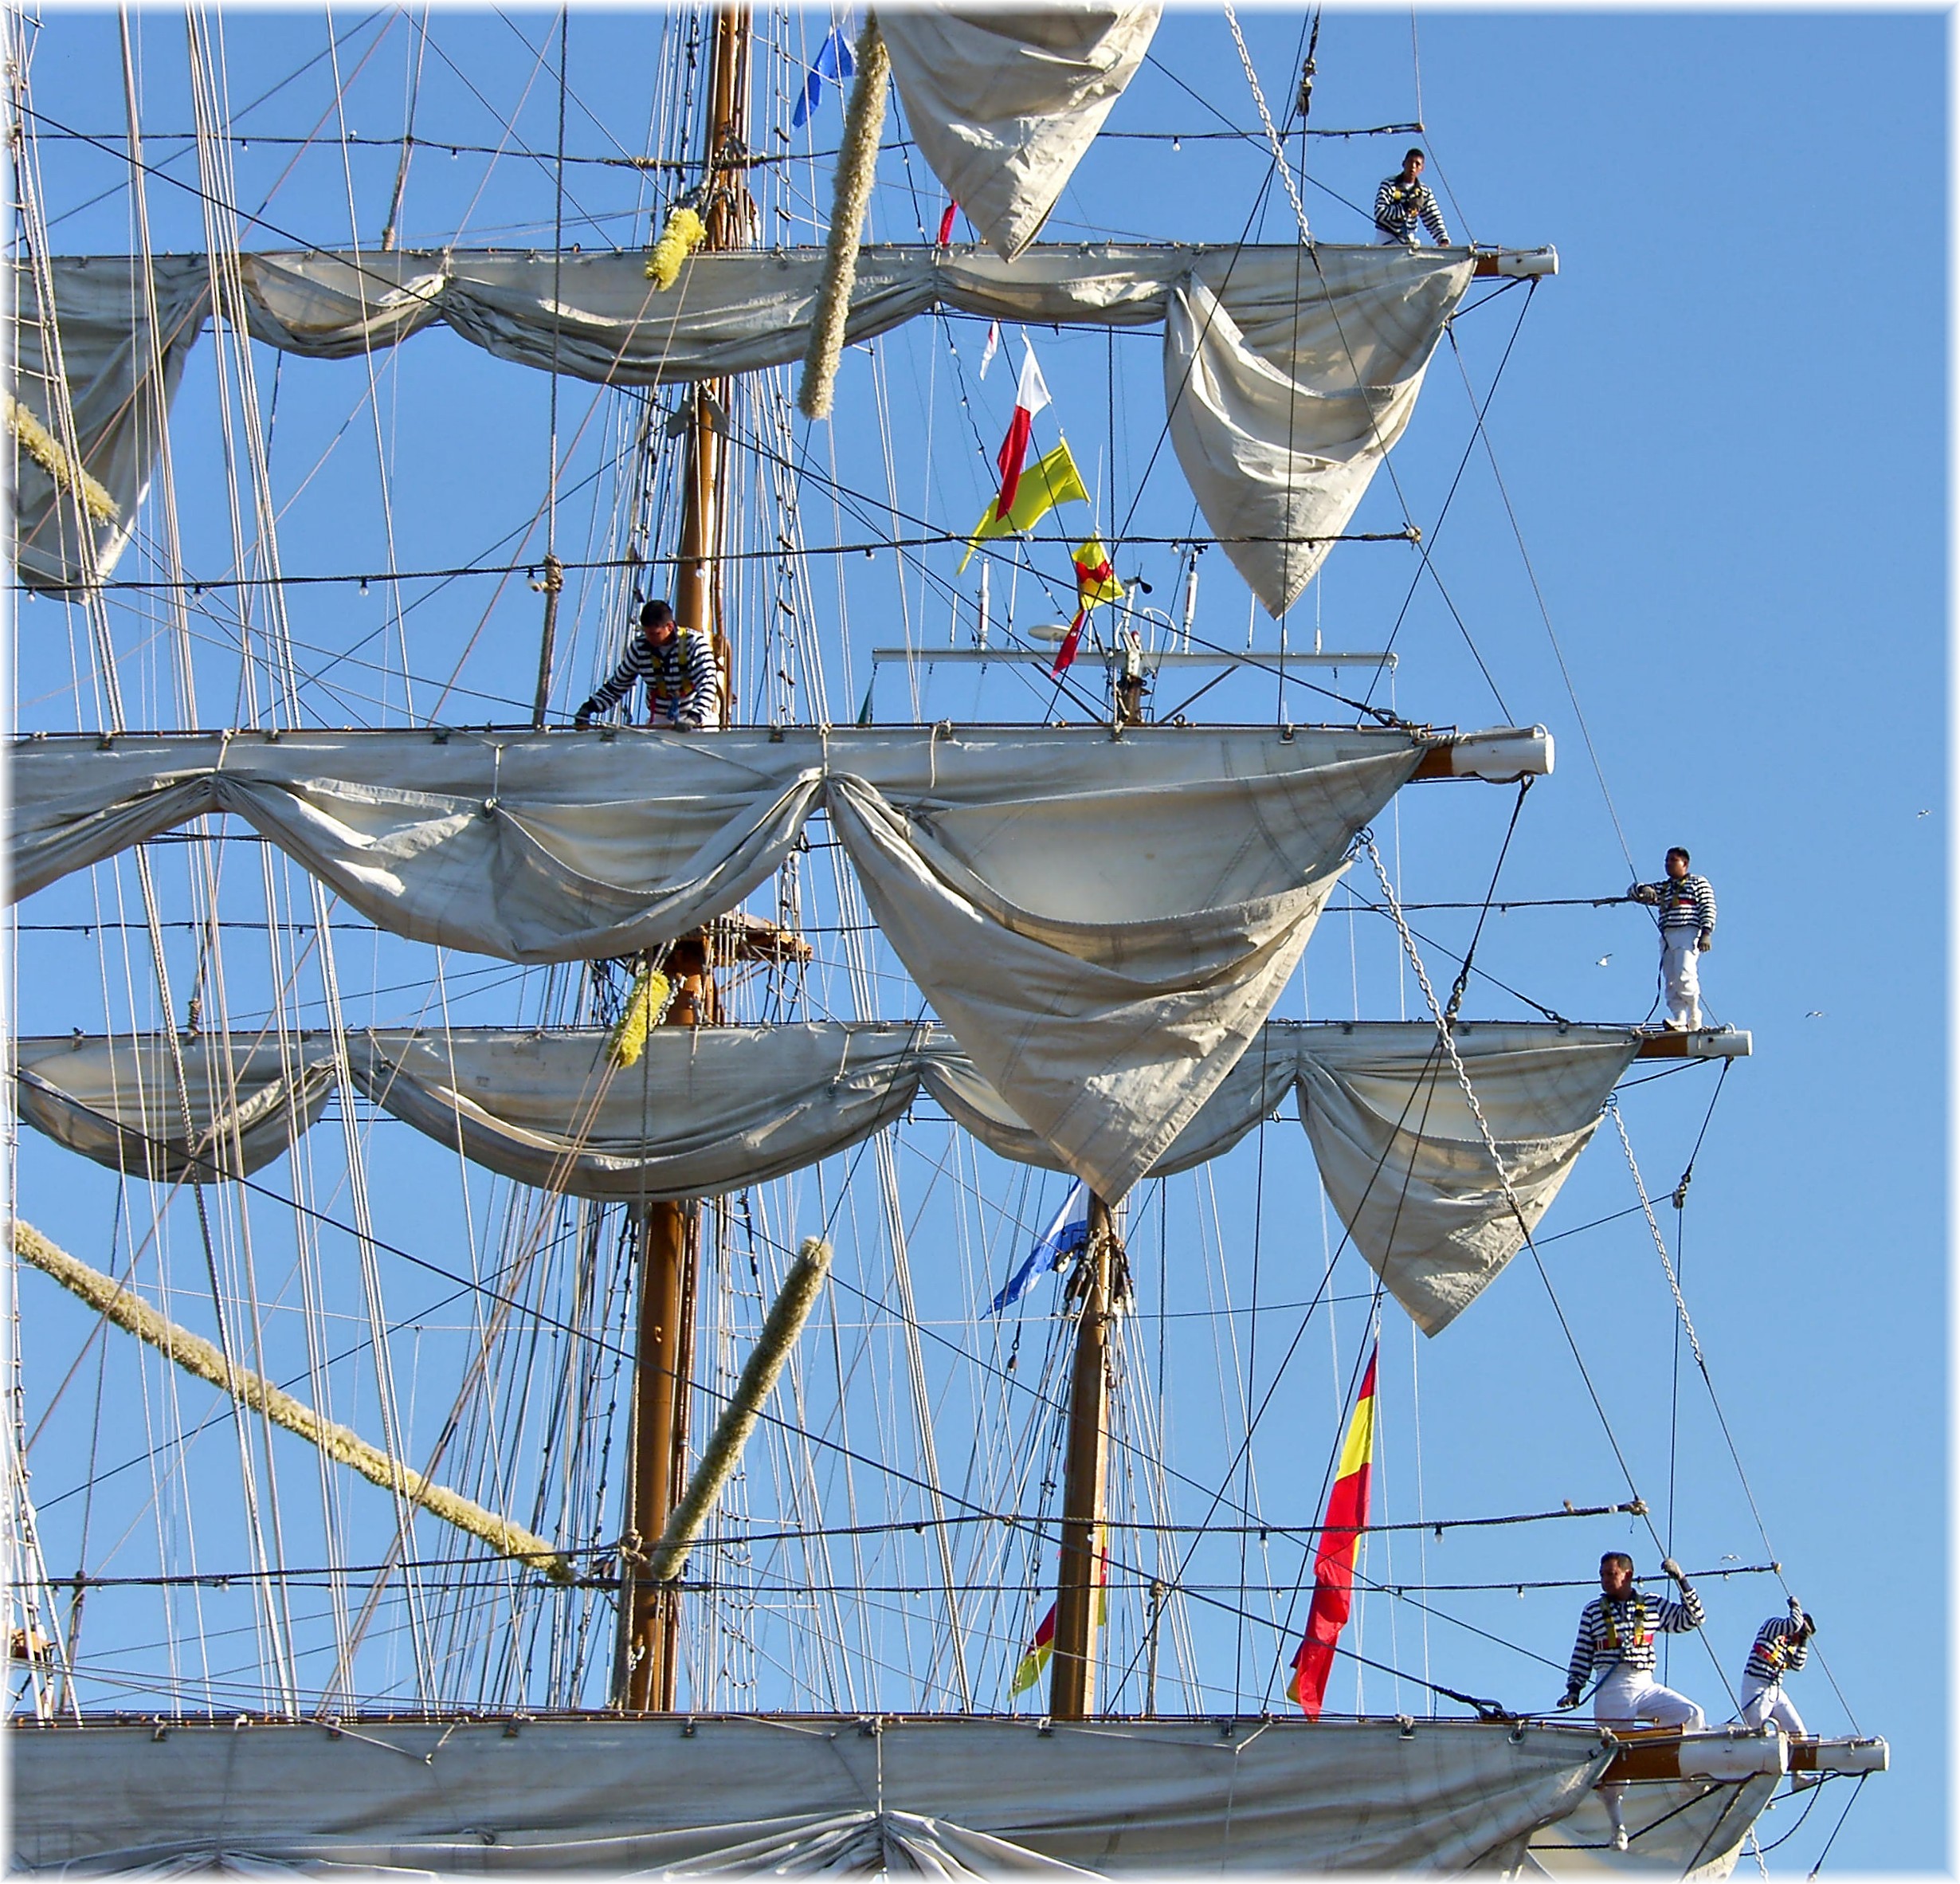
boat, ship, vehicle, mast, sailboat, cog, sail, watercraft, schooner, windjammer, barque, frigate, brig, sailing ship, fishing vessel, tall ship, galleon, ship of the line, caravel, brigantine, naval ship, carrack, manila galleon